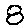
Label: 8